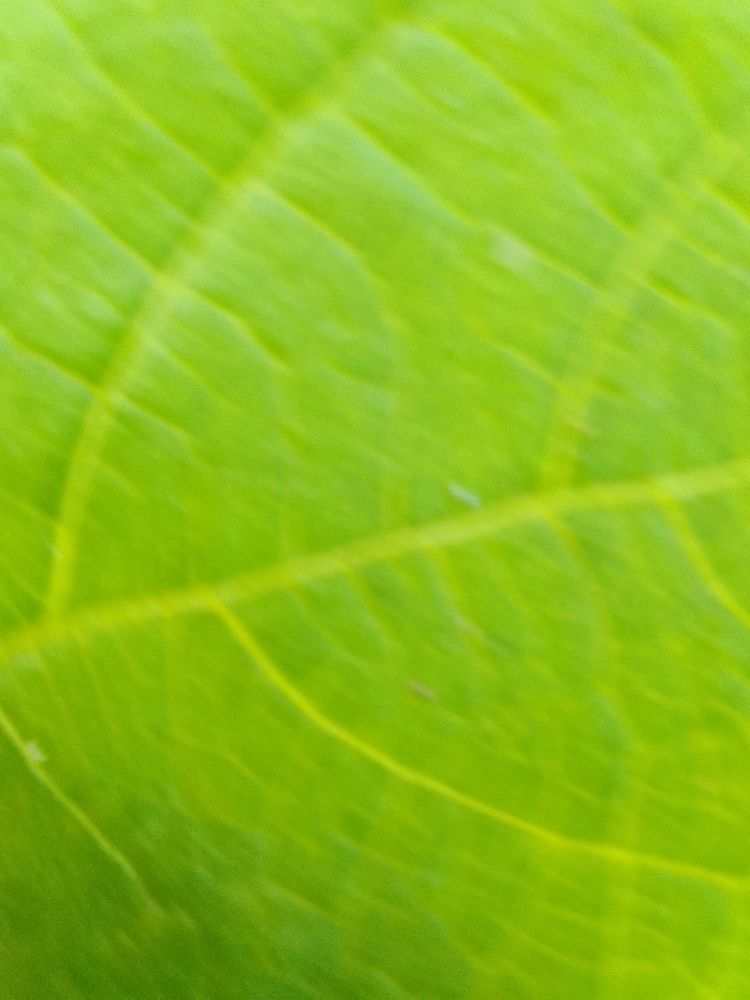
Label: healthy